List of rail accidents (2010–2019)

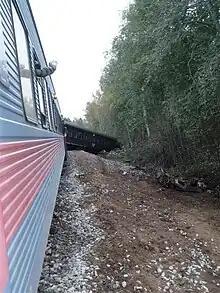
Skotterud derailment.

23 July – "Switzerland" – Fiesch derailment: One person was killed and 42 are injured after a Glacier Express derailed near Fiesch on the Matterhorn Gotthard Bahn.